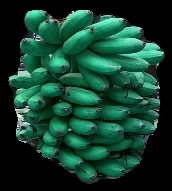
Variety: rasbale
Grade: grade1